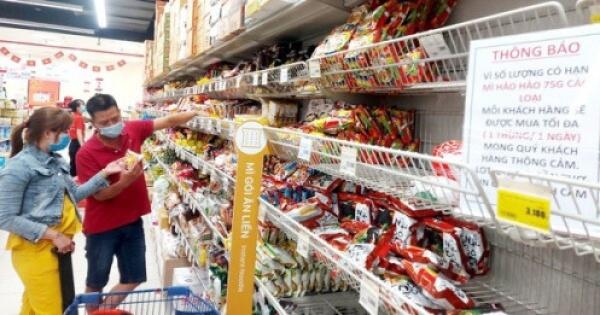
có một người đàn ông đang cầm trên tay một gói hàng